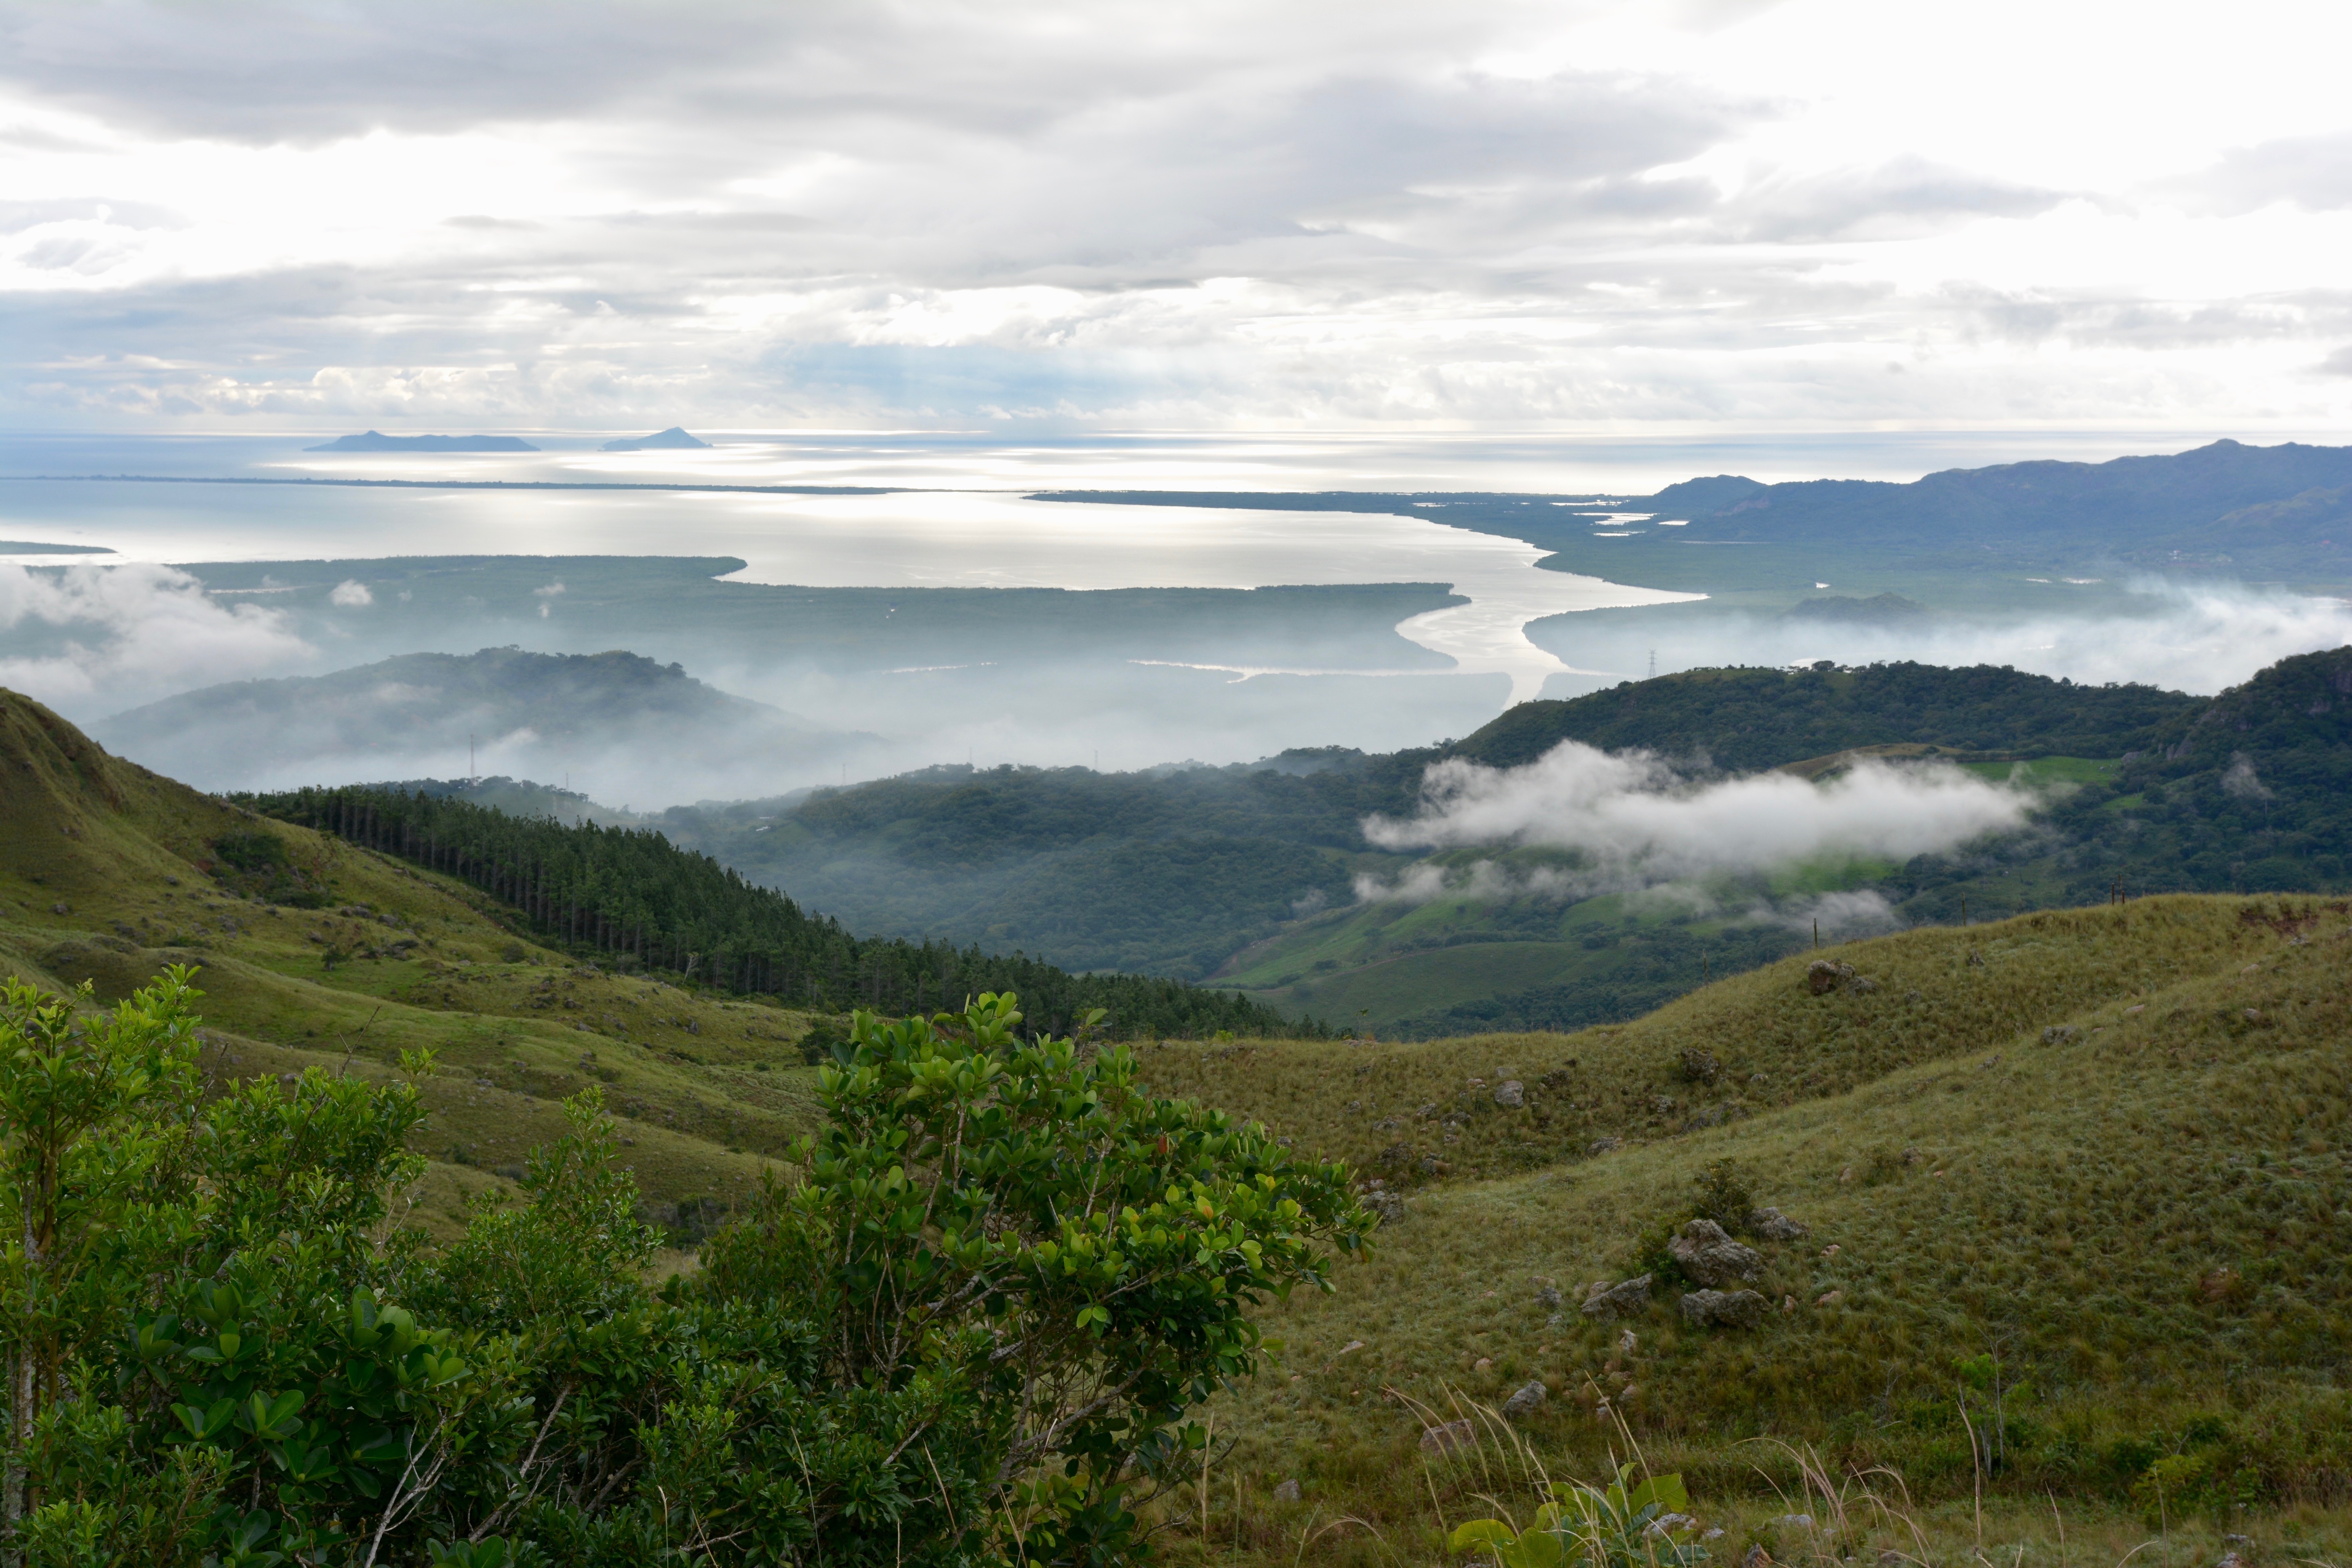
landscape, nature, wilderness, mountain, cloud, meadow, hill, lake, valley, mountain range, reservoir, highland, ridge, plain, grassland, plateau, fell, loch, ecosystem, campaign, rural area, landform, geographical feature, atmospheric phenomenon, mountainous landforms, capira, view punta chame